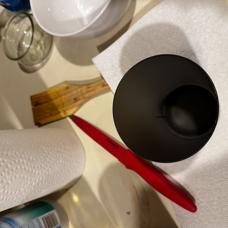
Label: No Cutlery